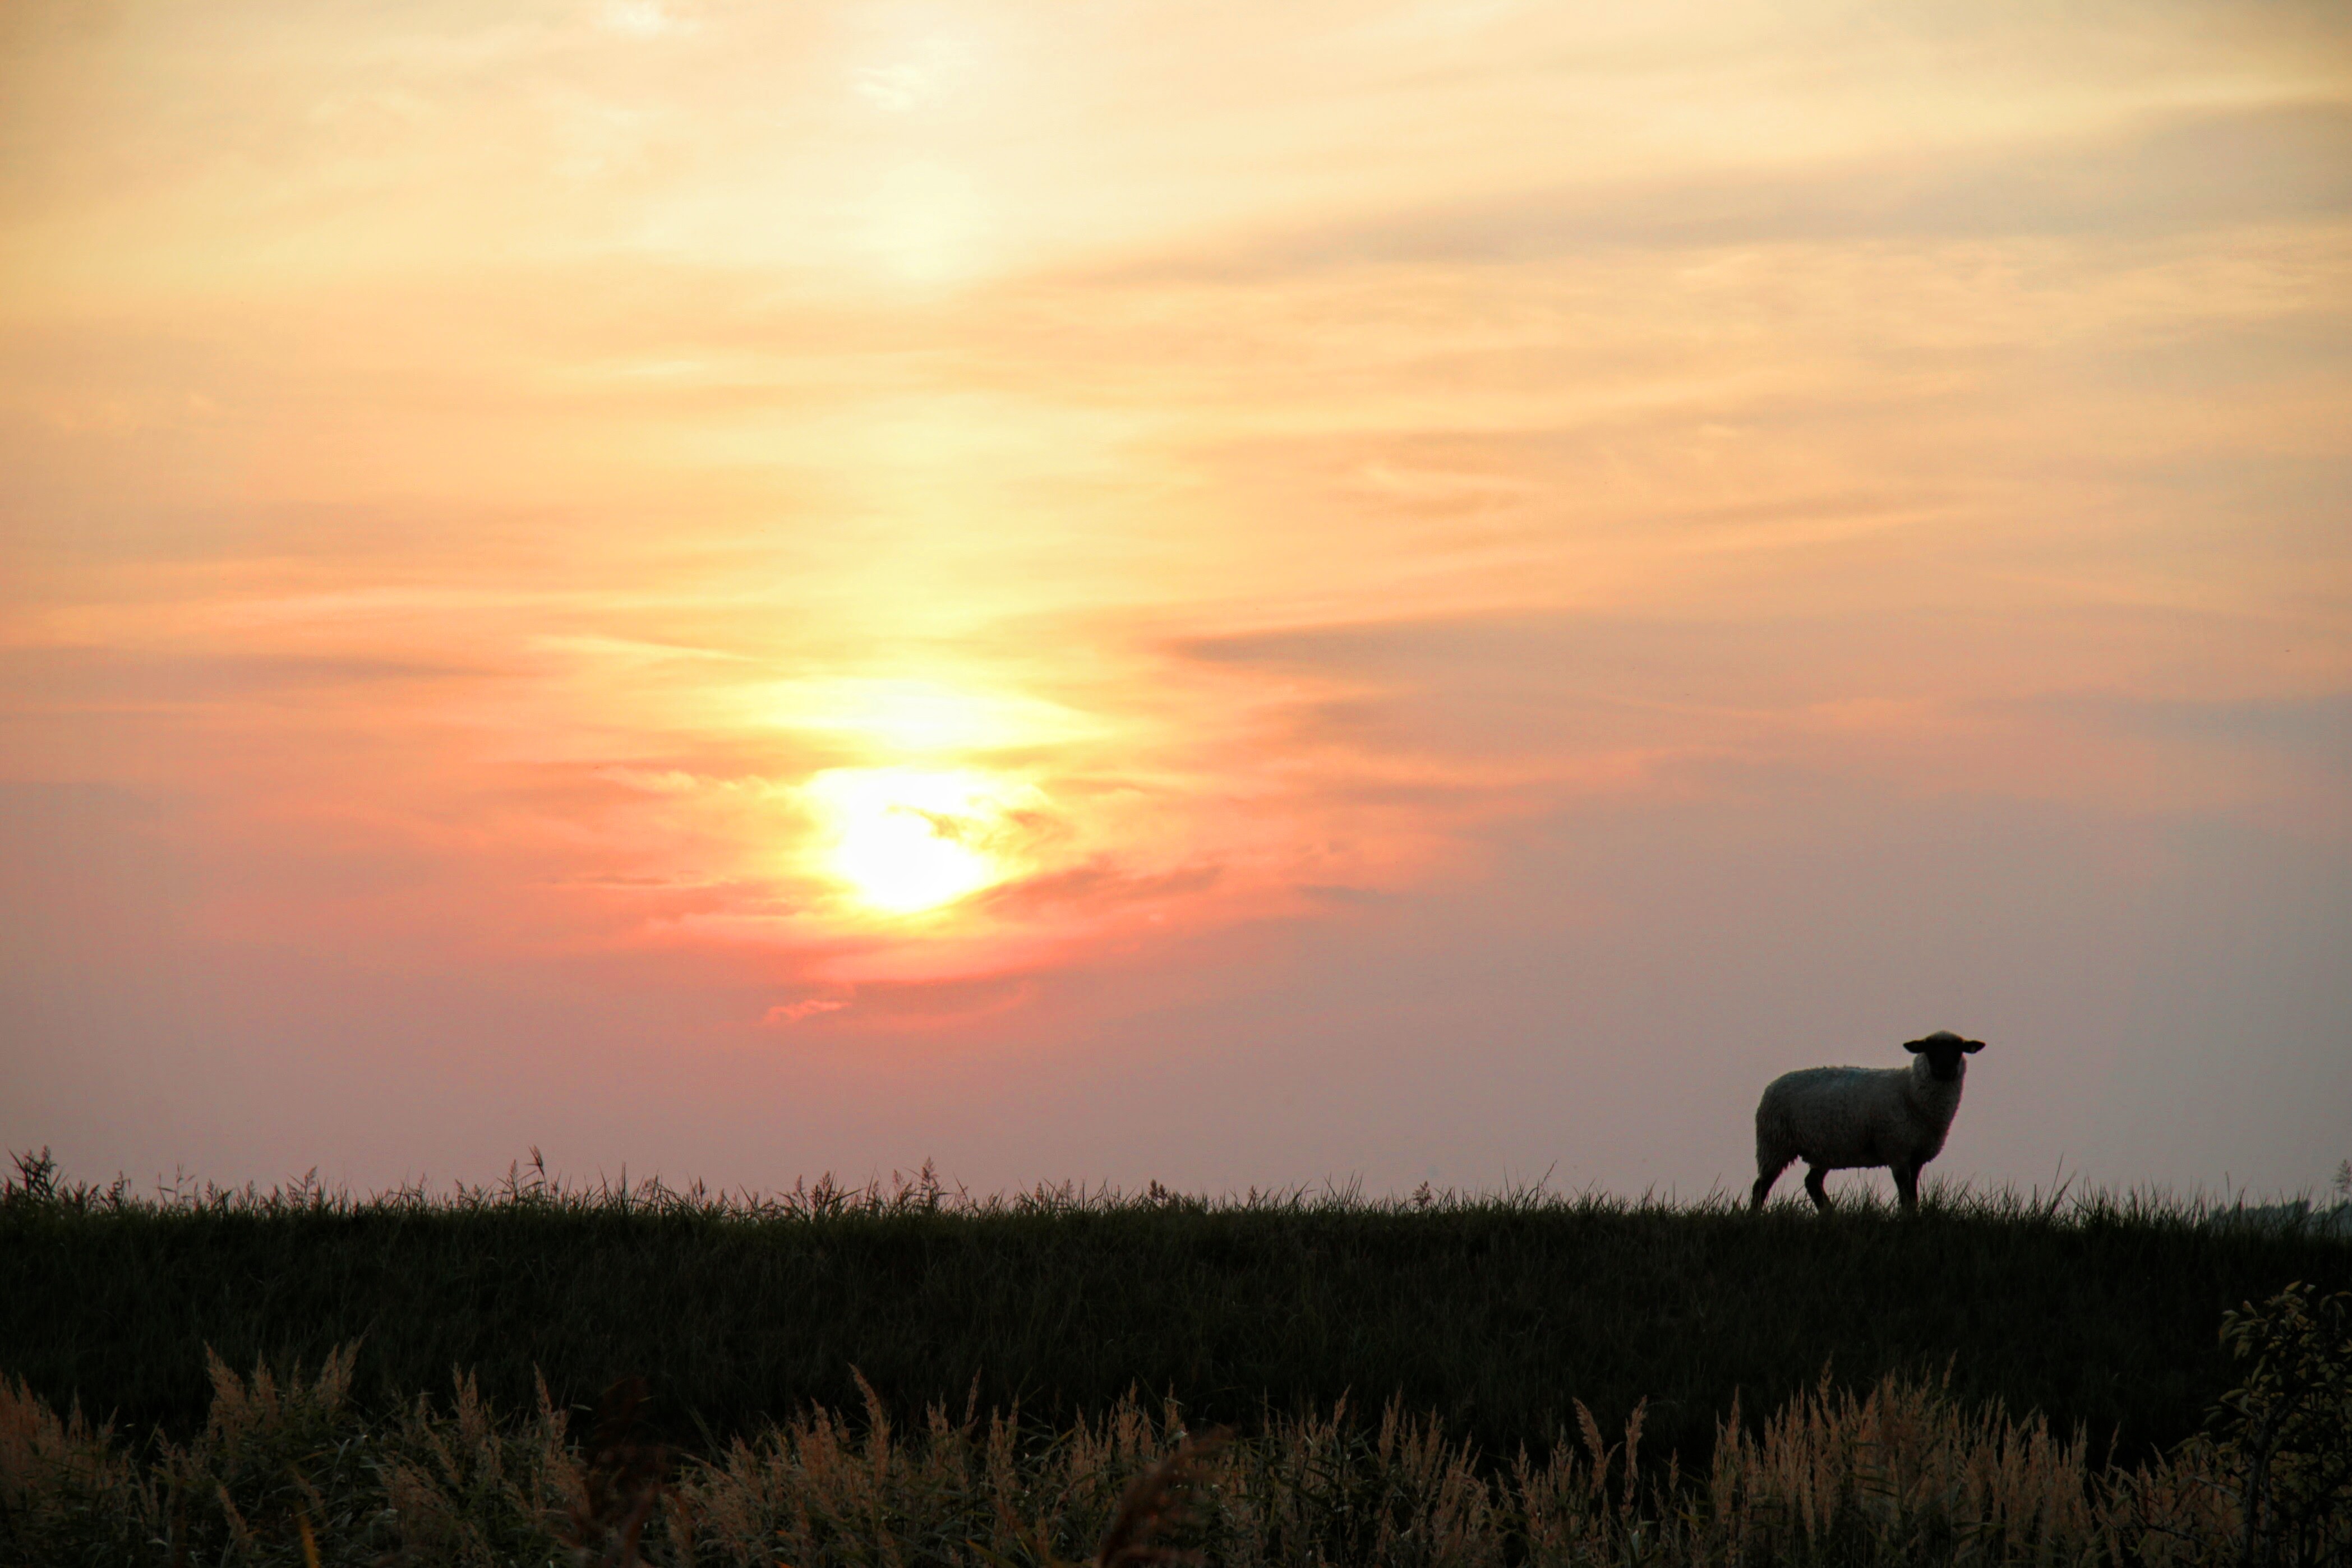
landscape, coast, nature, grass, horizon, cloud, sky, sun, sunrise, sunset, field, meadow, prairie, sunlight, morning, dawn, animal, dusk, evening, pasture, sheep, savanna, plain, clouds, grassland, mood, dike, sch fchen, atmospheric phenomenon, grass family